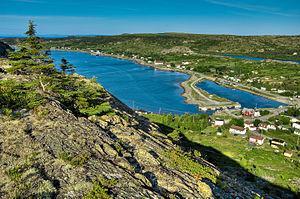
Cupids est une ville de Terre-Neuve-et-Labrador, au Canada. Elle est située à proximité de la baie de la Conception.